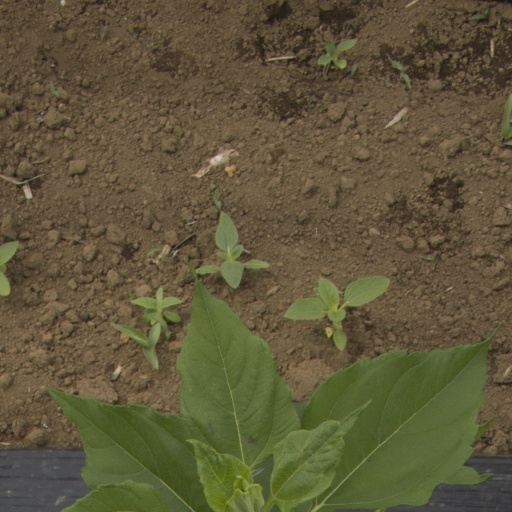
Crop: Jerusalem artichoke